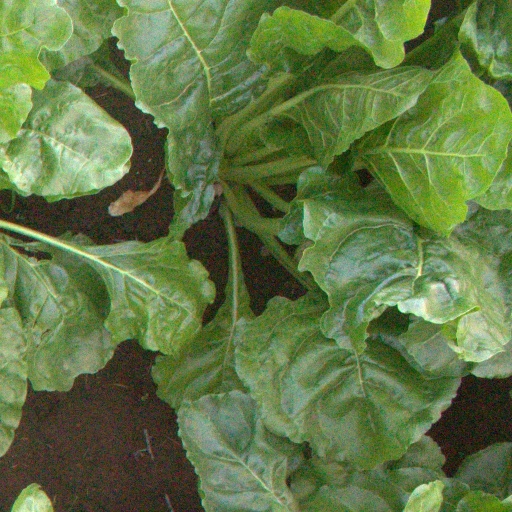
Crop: sugar beet